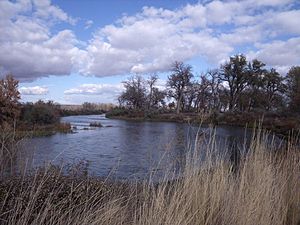
Bighorn River
Bighorn River i Montana
Bighorn River er en biflod til Yellowstonefloden, og er omkring 742 km lang, og løber i staterne Wyoming og Montana. Flodens afvandingsområde er på omkring 59.270 km².